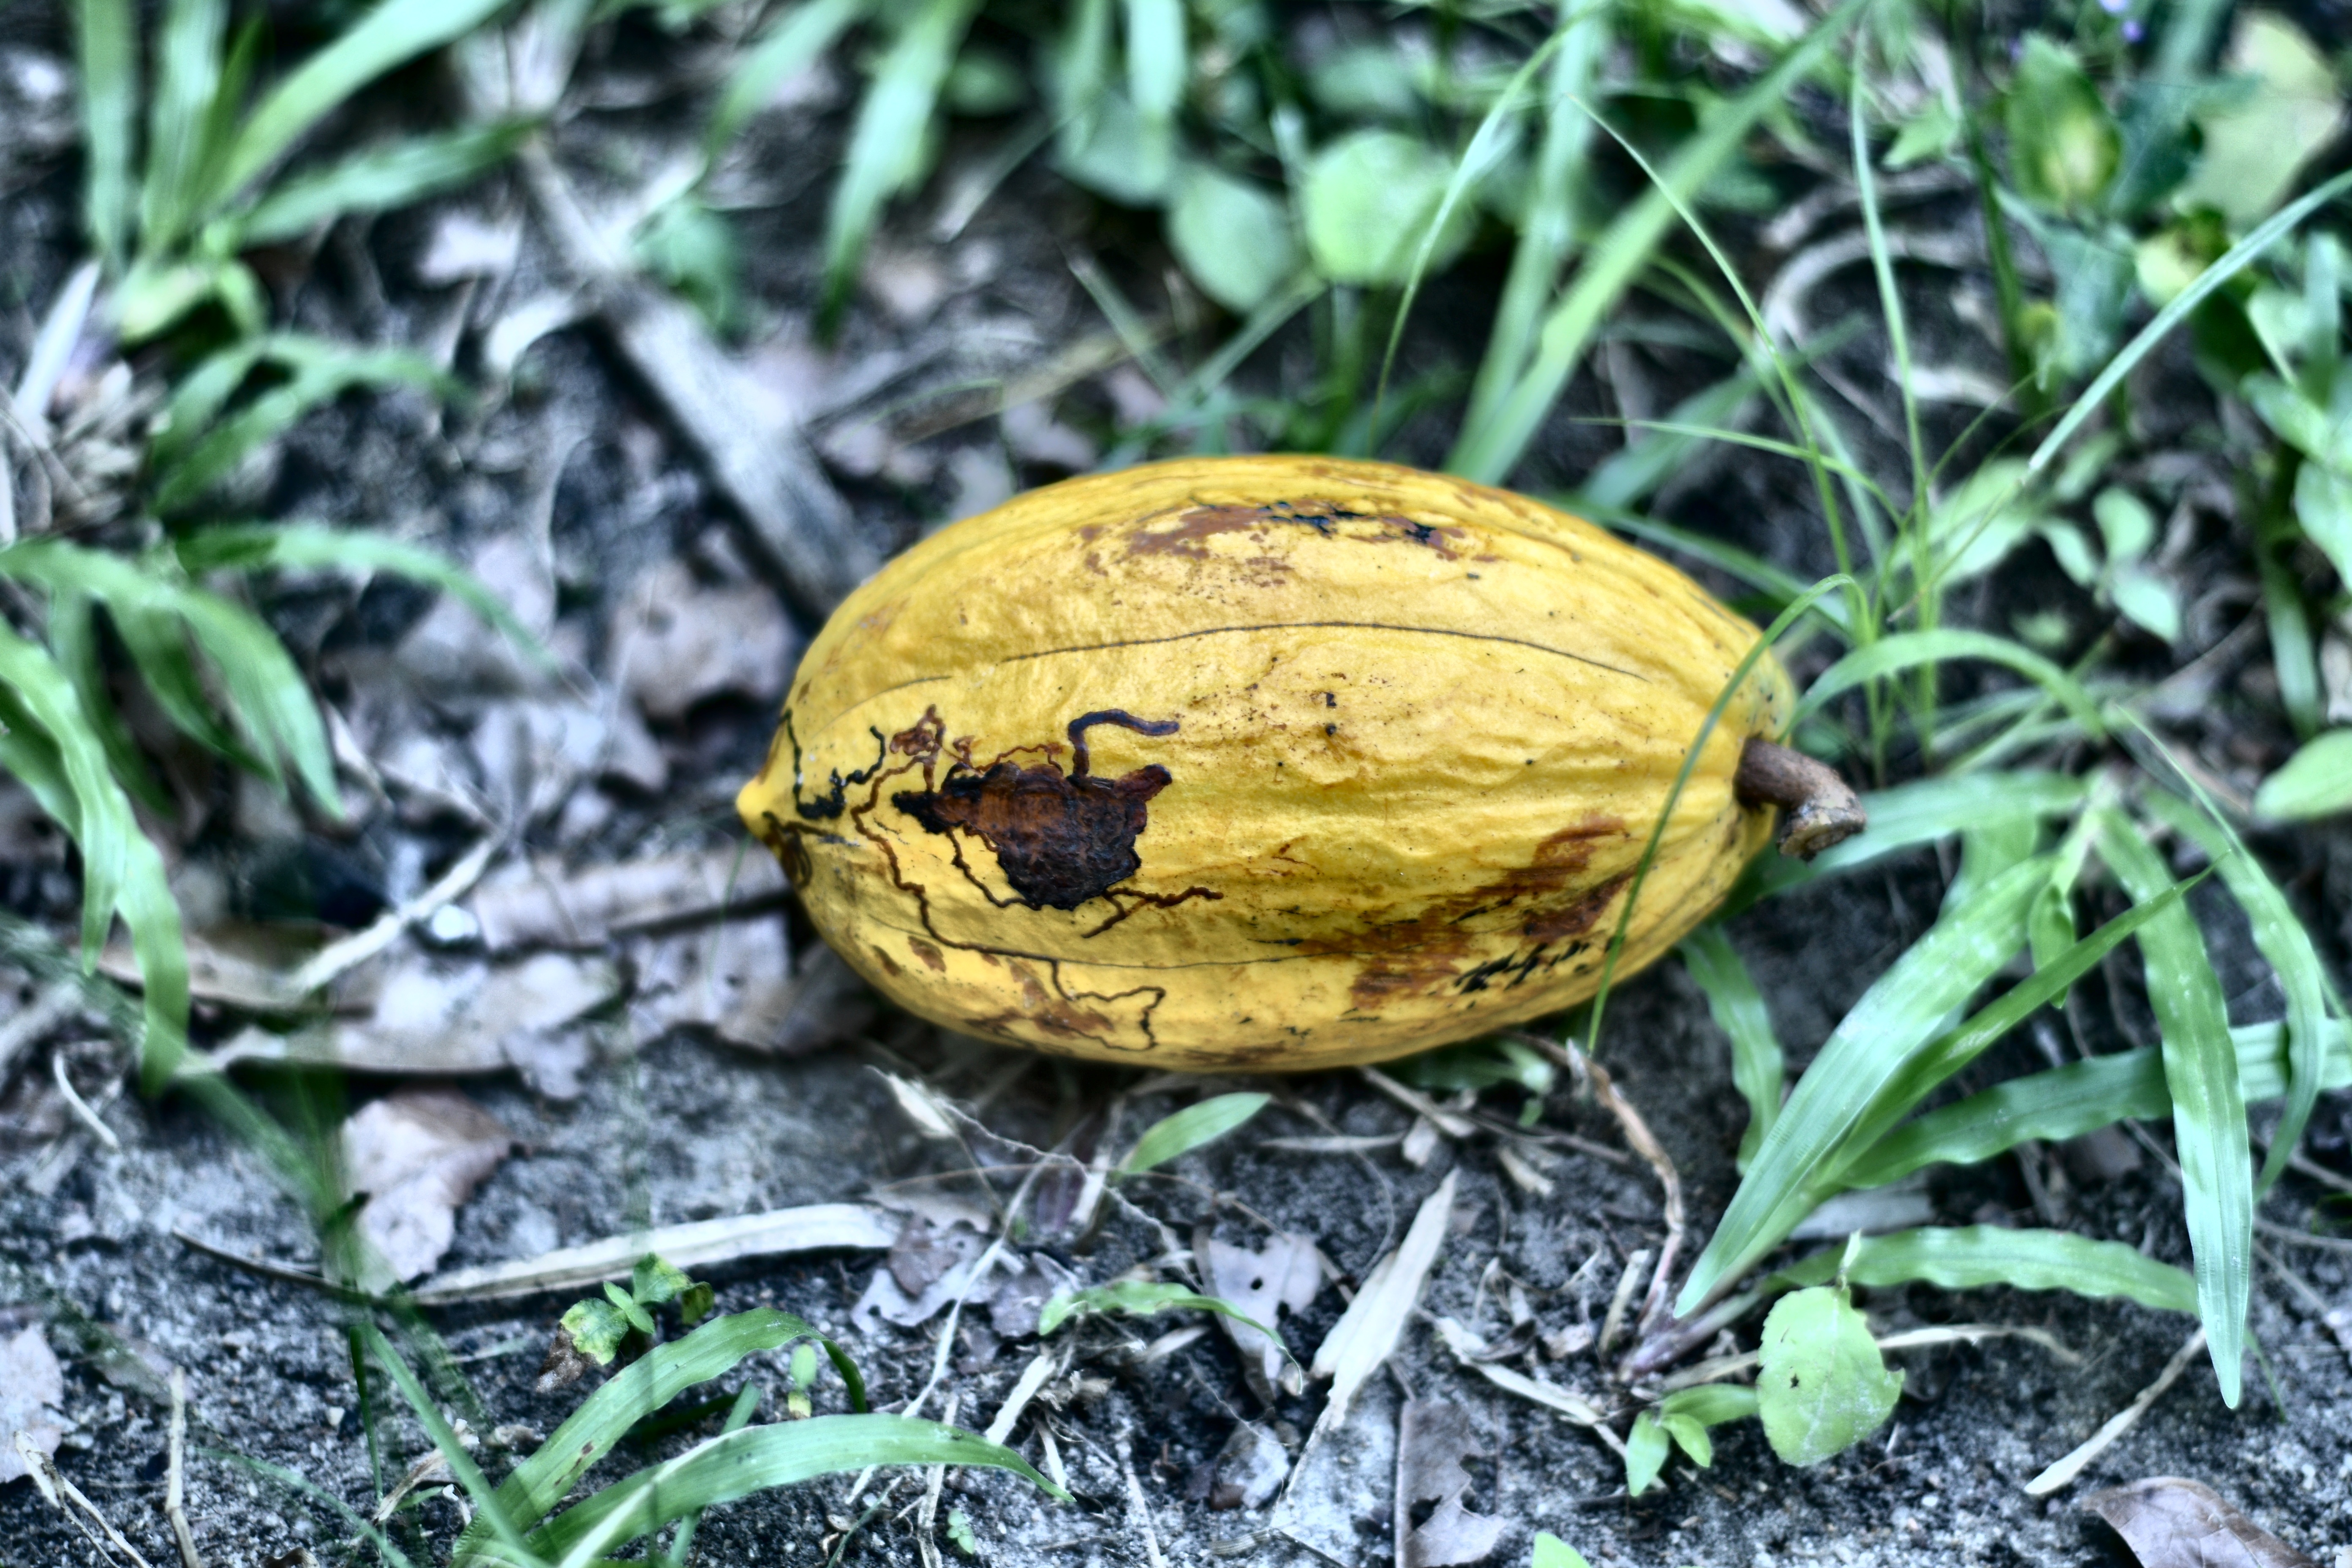
Maturity: mature
Variety: Amelonado